Madonna as a gay icon

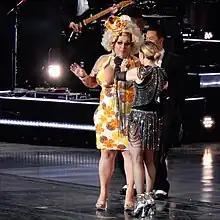
Madonna and a drag queen in her Australian gig of the Rebel Heart Tour in 2016

Her reception and relationship with gay community has attracted commentaries by media and scholars, defined by Samuel R. Murrian from "Parade" in 2019, as a "unique, historic connection to the LGBTQ community". Her figure resonated across different decades in the community, with a "The Advocate" editor commenting in the 1990s, "the gay world ... gets Madonna in a big way". In "Madonna as Postmodern Myth" (2002), Guilbert defined how she became an "indispensable part of the gay cultural landscape". Judith Peraino, music professor at Cornell University also adds that Madonna's early hypersexuality had particular resonance with gay men. It was also commented that "the gay attraction to Madonna includes her ubiquitous transformations of image, liberated sexuality and elaborate and often campy stage antics". Commenting about her then-massive appeal, Pamela Robertson from University of Notre Dame, wrote in "Guilty pleasures" (1996), that critics argue that many gay men and lesbians identify with "Madonna's power and independence". In 2001, Sonya Andermahr from University of Northampton asserted that her popularity among lesbians is due to her self-determination and autonomy. In the 1990s, Michael Musto stated: "Her pride, flamboyance, and glamour reach out to gay guys as much as her refusal to be victimized strikes a chord in lesbians". Musto also said that Madonna offers a more equitable model, different from Judy Garland, identified as a gay icon/tragic figure.